Gurnam Singh

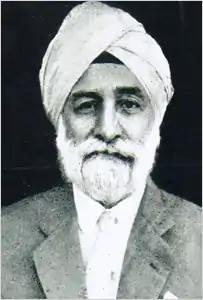

Gurnam Singh (25 February 1899 – 31 May 1973) was an Indian politician and the 6th Chief Minister of Punjab from 8 March 1967 to 25 November 1967, and again between 17 February 1969 to 27 March 1970. He was the first Shiromani Akali Dal Chief minister of Punjab. His ministry fell due to defection of Lachhman Singh Gill, who became the next Chief Minister with the support of the Indian National Congress. He died in an air crash in Delhi on 31 May 1973.